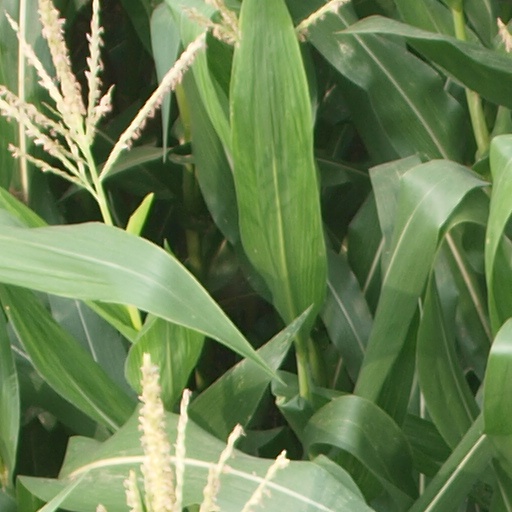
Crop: maize; corn